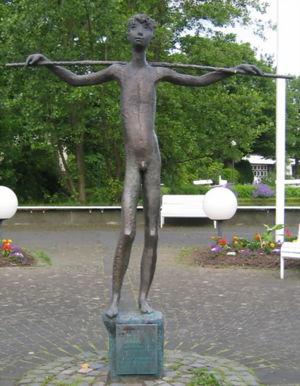
Sculpture à Nümbrecht, Allemagne.